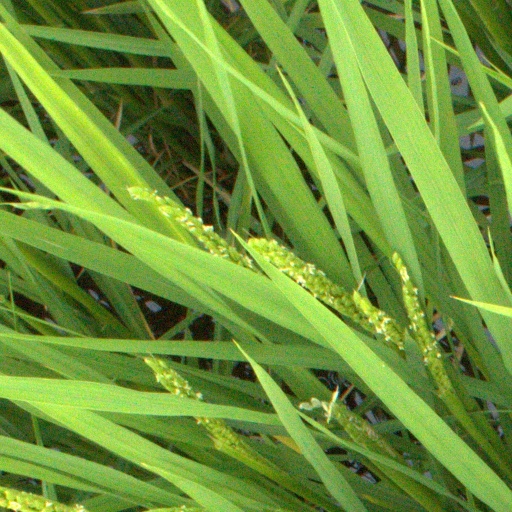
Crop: rice